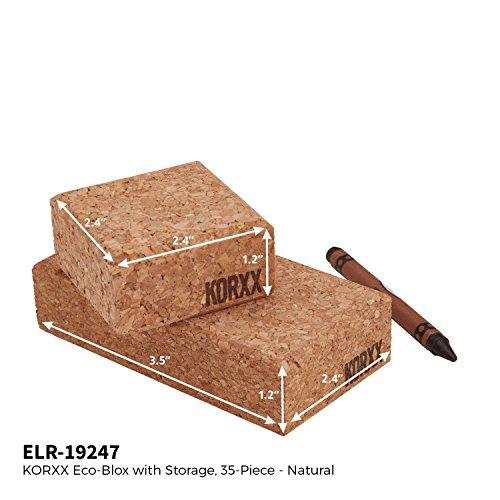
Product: ECR4Kids KORXX Eco-Blox with Storage Container - Cork Building Block Set for Kids (35-Piece Kit)
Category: Toys & Games | Building Toys | Stacking Blocks
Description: Kid's building blocks — children love playing and building with this unique cork block set.
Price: $27.35
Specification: Product Dimensions:         4.8 x 2.4 x 1.2 inches ; 4.57 pounds    |Shipping Weight: 5 pounds (View shipping rates and policies)|ASIN: B0792T5T77|Item model number: ELR-19247|    #1461    in Toy Stacking Block Sets